Penal labour

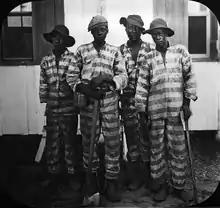
Convicts leased to harvest timber in Florida, circa 1915

The "convict lease" system became popular throughout the South following the American Civil War and continued into the 20th century. During Jim Crow, former slaves were often arrested and worked in much the same way as before the war. Since the impoverished state governments could not afford penitentiaries, they leased out prisoners to work at private firms. Reformers abolished convict leasing in the 20th-century Progressive Era. At the same time, labour has been required at many prisons.